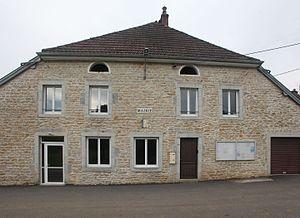
Mairie de Pont-d'Héry (Jura).
Pont-d'Héry est une commune française située dans le département du Jura, en région Bourgogne-Franche-Comté.